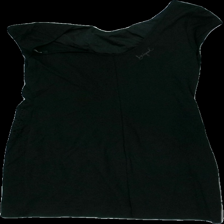
View: back
Type: Dress
Category: Ladies
Brand: Desigual
Colors: Black, Yellow
Material: 100% cotton
Pattern: Floral print
Cut: Regular
Size: XL
Season: All
Price range: 50-100
Recommended usage: Reuse